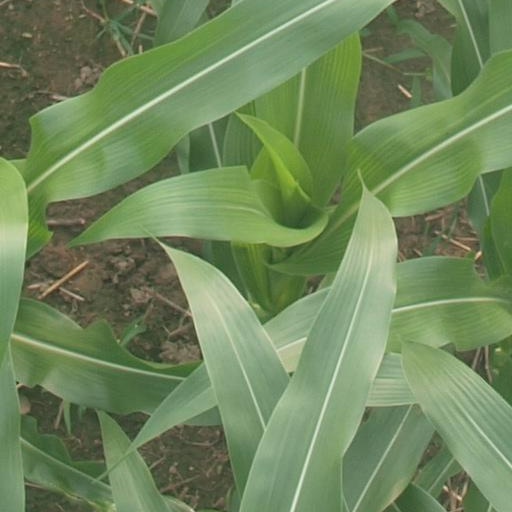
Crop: maize; corn